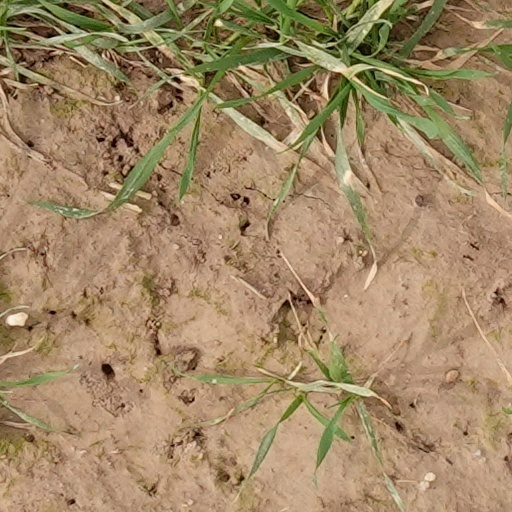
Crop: wheat